Starlight Park

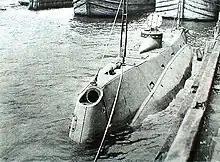
The , exhibited at Starlight Park from 1918 to 1932

One of the park's most popular attractions was the submarine . After being constructed by Irish-American inventor John Philip Holland in 1888, the "Holland" became the first submarine commissioned by the United States Navy. She had been maintained by the navy at Norfolk, Virginia, for training purposes until 1914, when she became a museum ship in Philadelphia and Atlantic City, New Jersey. The submarine then moved to Starlight Park in 1918 and remained there until 1932, when she was disassembled for scrap as part of the entire park's demolition.